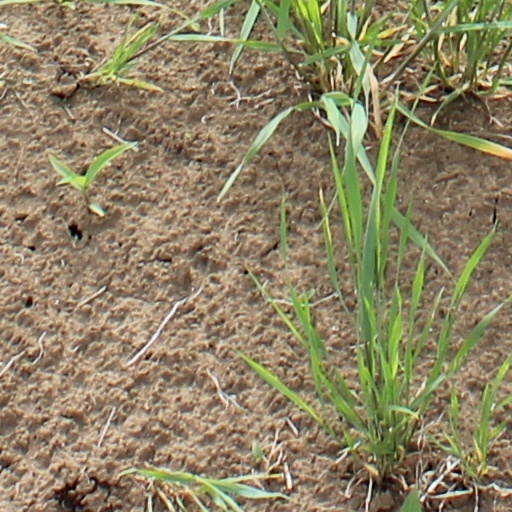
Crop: wheat